University of Wrocław

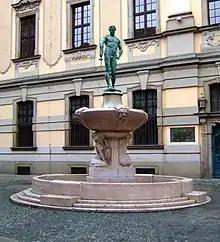
Fencer fountain on the university square, installed in 1904 and designed by Hugo Lederer

In the late 19th century, numerous internationally renowned and historically notable scholars lectured at the University of Breslau, Peter Gustav Lejeune Dirichlet, Ferdinand Cohn, and Gustav Kirchhoff among them.